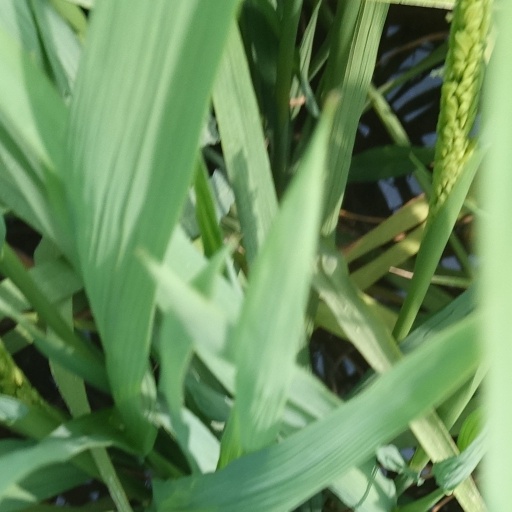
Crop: rice